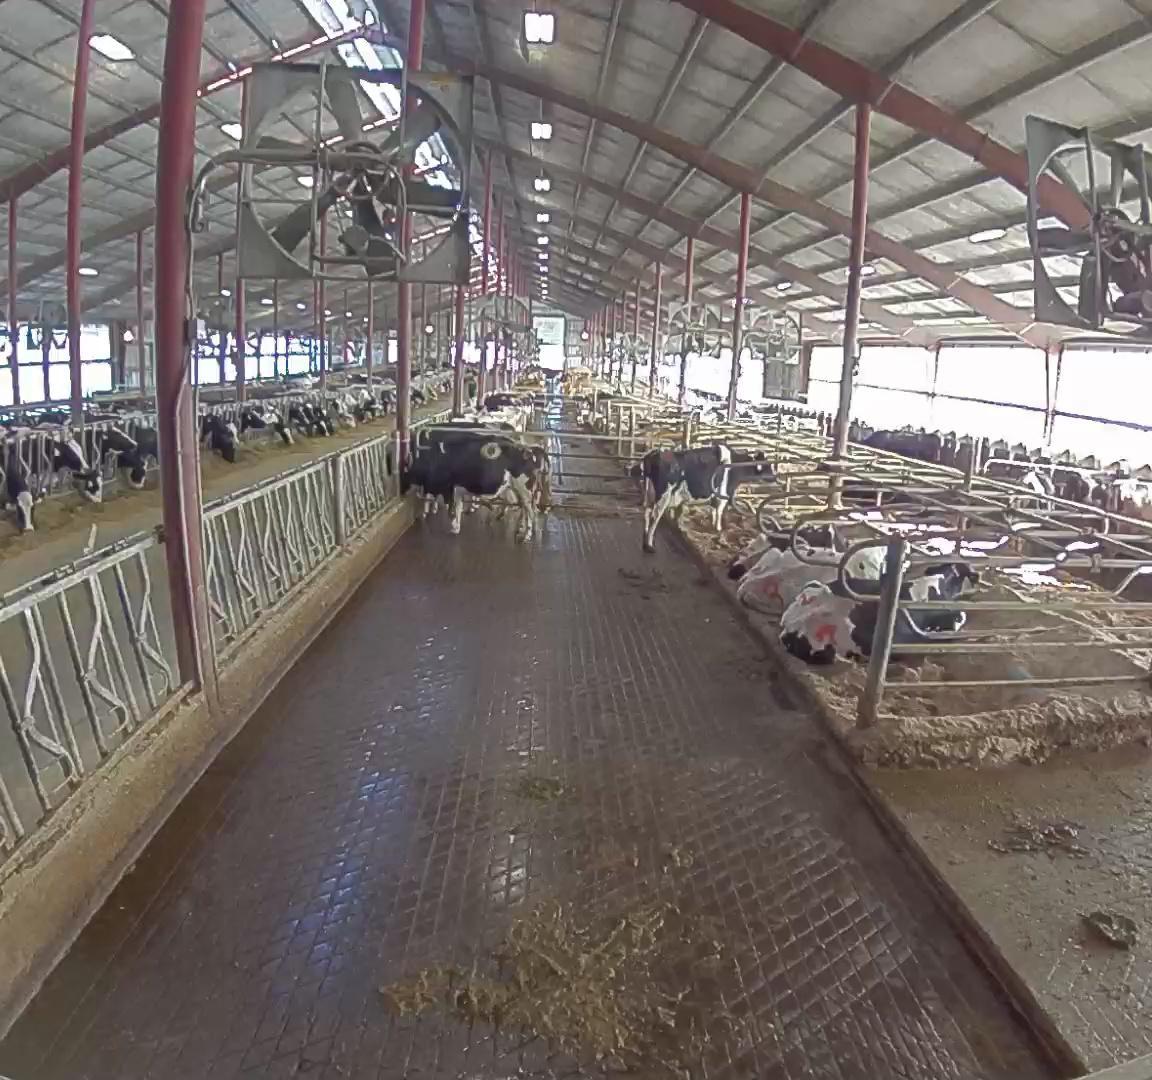
Number of cows: 7